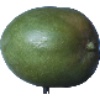
Label: mango